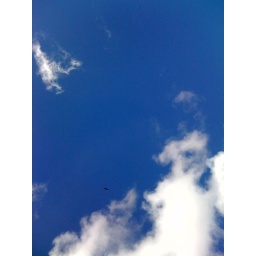
Today's sky (added bonus: bird caught in flight)